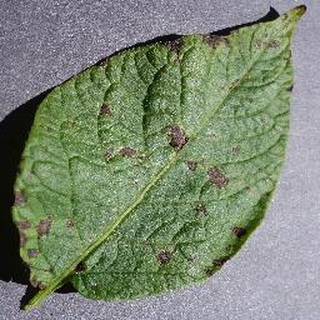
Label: potato_early_blight